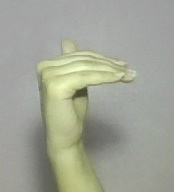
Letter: khaa